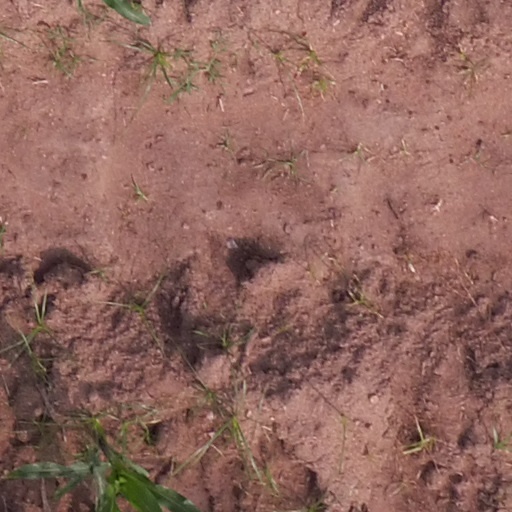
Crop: maize; corn